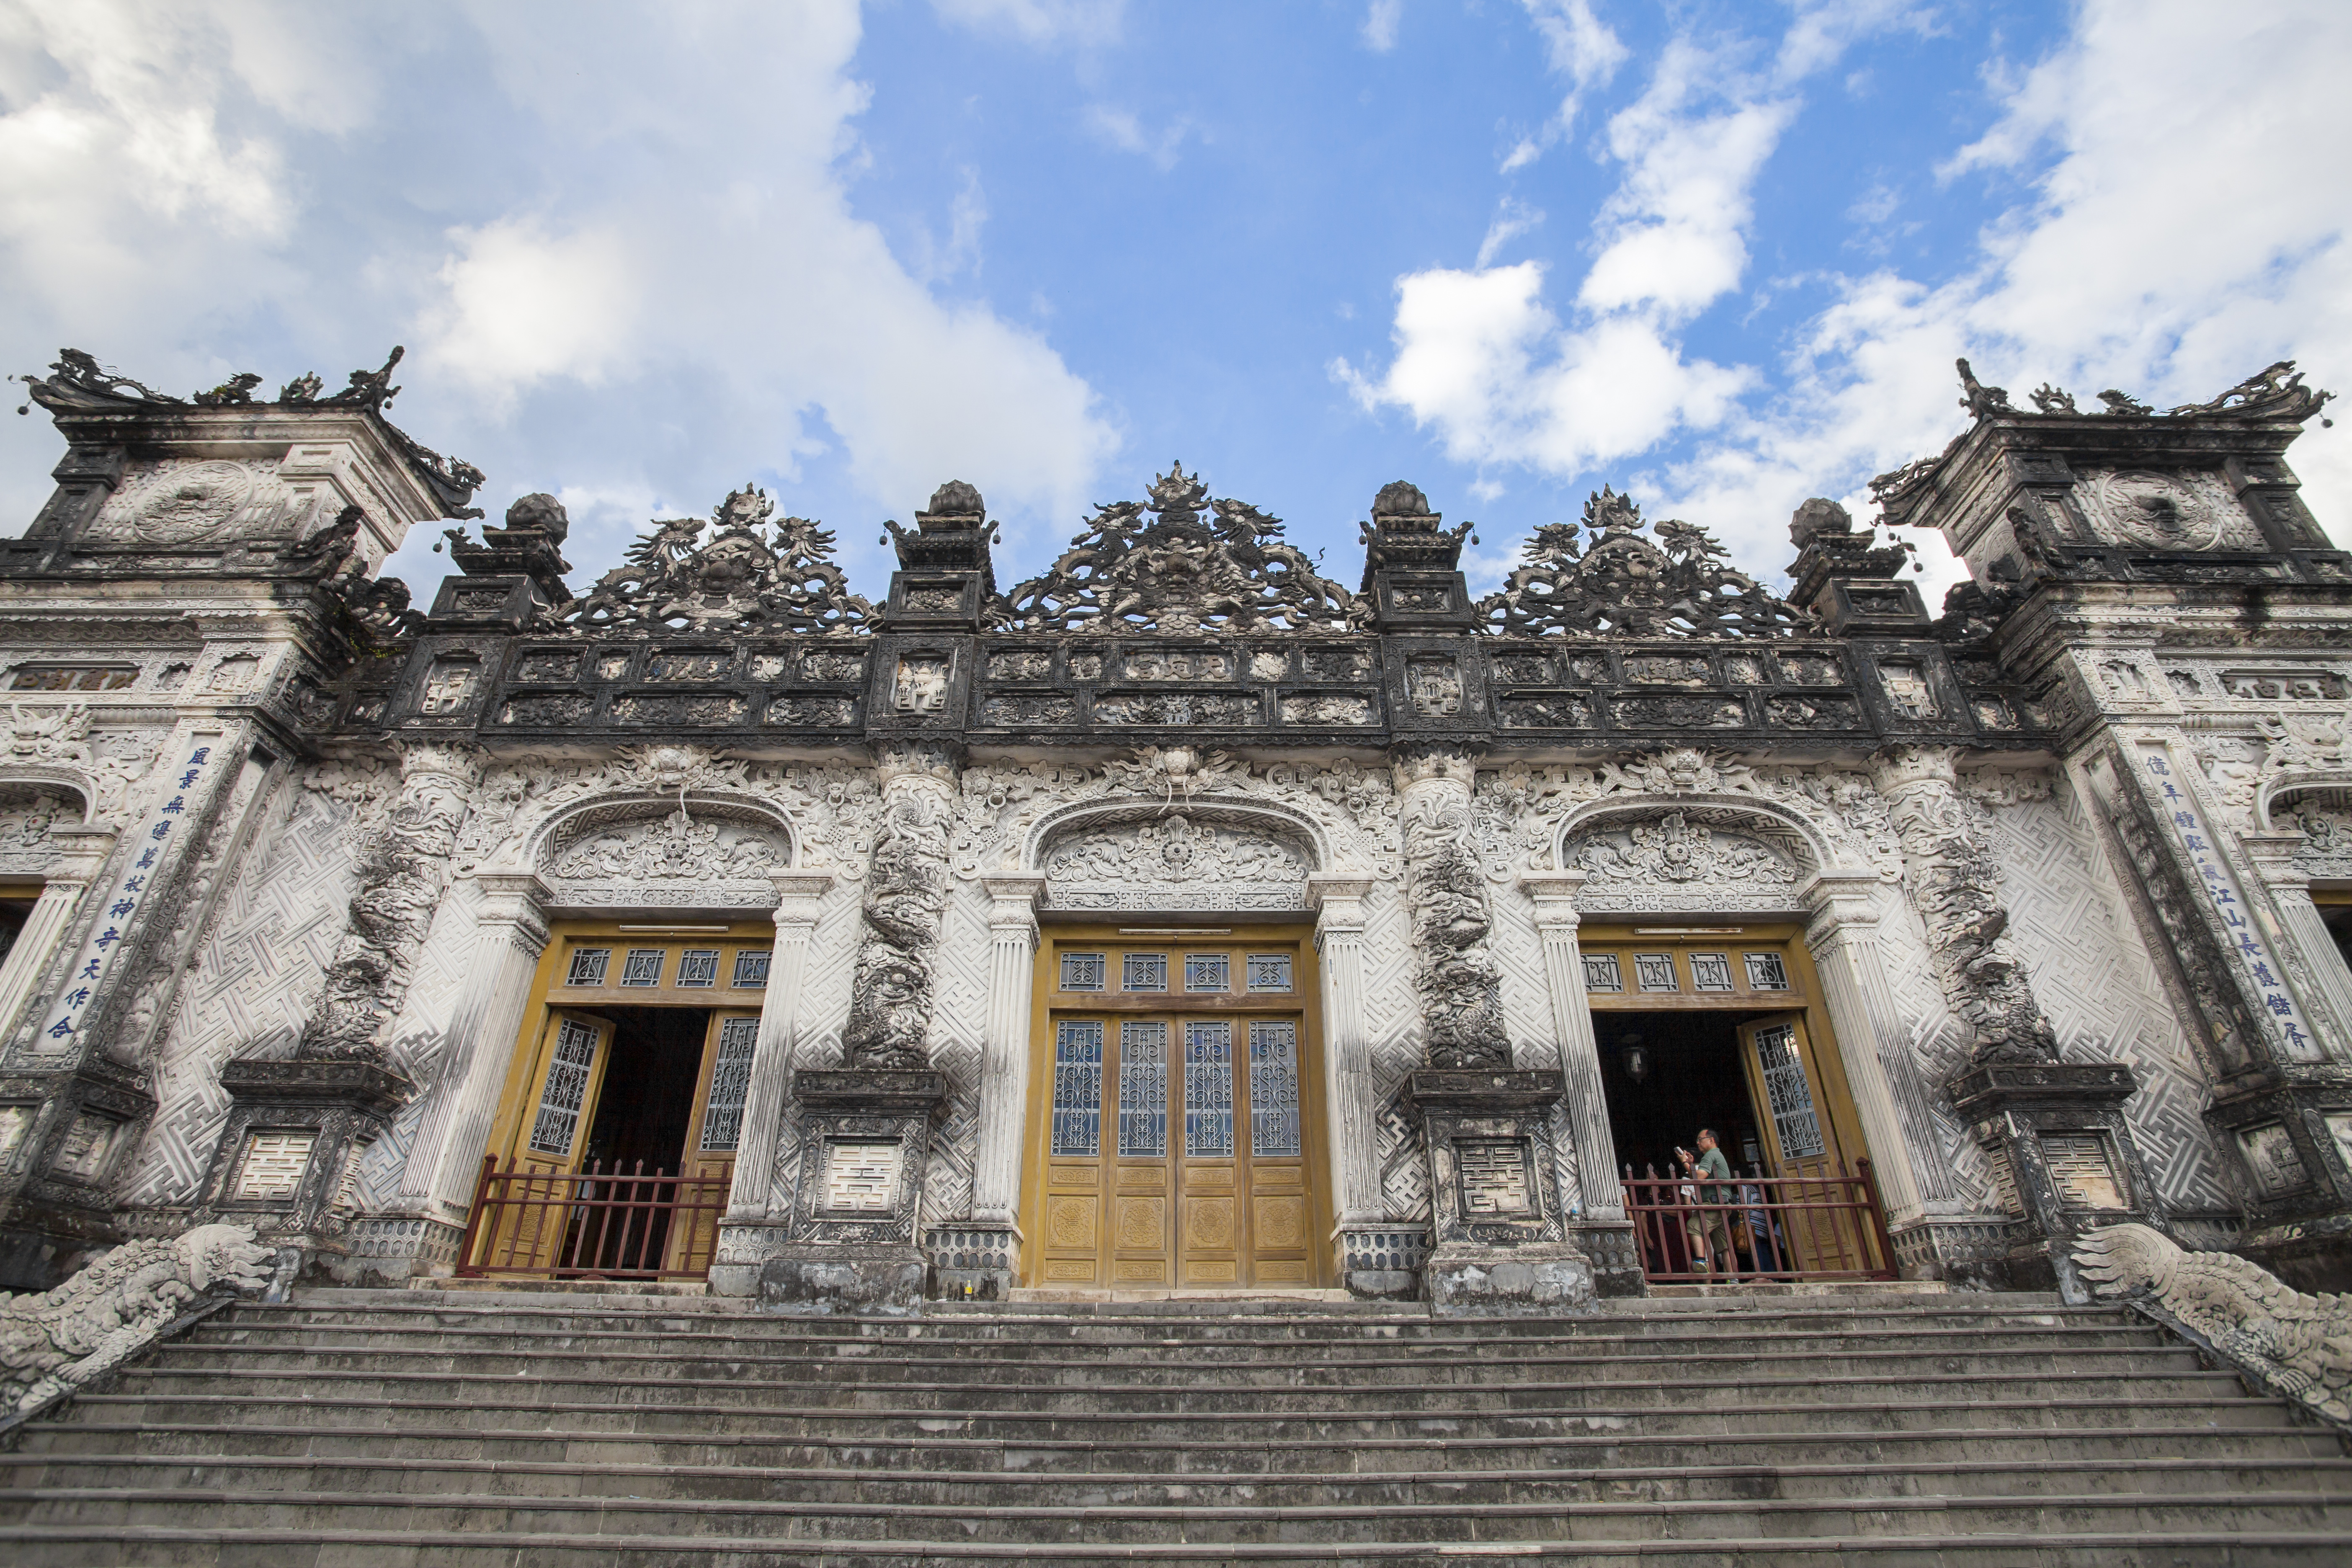
green, art, vietnam, sky, asia, asian, red, blue, city, place, tourist, park, square, flagpole, wall, palace, morning, mausoleum, sunset, river, boat, greetings, lanterns, historic site, ancient history, building, facade, history, archaeological site, temple, classical architecture, window, mansion, estate, chateau, house, roof, tourism